Question: Please indicate a possible affordance area of the bench that can be used for sitting on
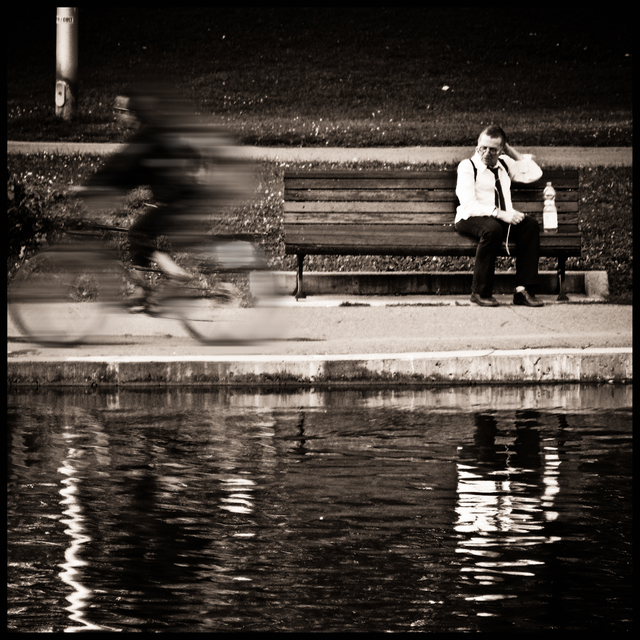
Answer: [285.081, 218.893, 579.023, 242.866]